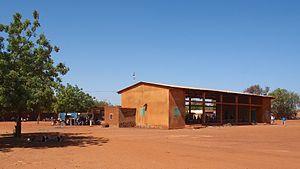
Gare routière de Yako, chef-lieu de la province du Passoré, Burkina Faso
Le Passoré est une des 45 provinces du Burkina Faso située dans la région Nord.
Yako est une ville du Burkina Faso. Elle est le chef-lieu du département homonyme et de la province du Passoré qui fait partie de la région du Nord. Yako est situé à 109 kilomètres de Ouagadougou. Environ 30 000 habitants vivent à Yako, un chiffre en constante augmentation.